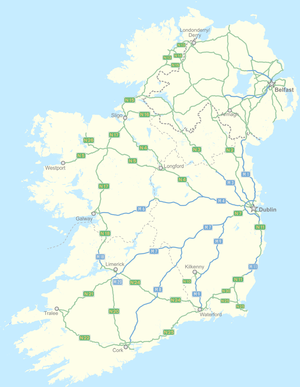
L'Irlande est un pays du nord-ouest de l'Europe situé dans l'archipel des îles Britanniques. Il occupe la majeure partie de l'île d'Irlande, le nord-est formant l'Irlande du Nord, une nation constitutive du Royaume-Uni.